Bertram Huppert

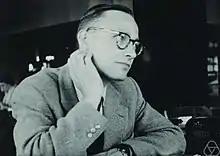
Bertram Huppert

Bertram Huppert (22 October 1927 – 1 October 2023) was a German mathematician specialised in group theory and the representation theory of finite groups. His "Endliche Gruppen" (finite groups) is an influential textbook in group theory, and he has over 50 doctoral descendants.